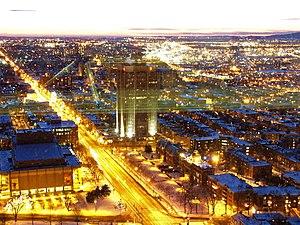
L'Observatoire de la Capitale est un point d'observation de la ville de Québec. Il est situé au 31ᵉ et dernier étage de l'édifice Marie-Guyart, sur la colline parlementaire de Québec.
Le boulevard René-Lévesque est une des artères principales du centre-ville de Québec.